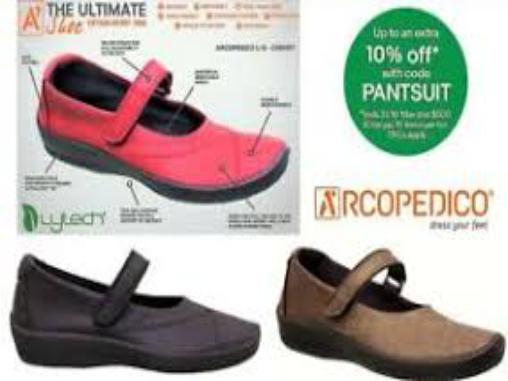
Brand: Arcopedico
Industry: Clothes